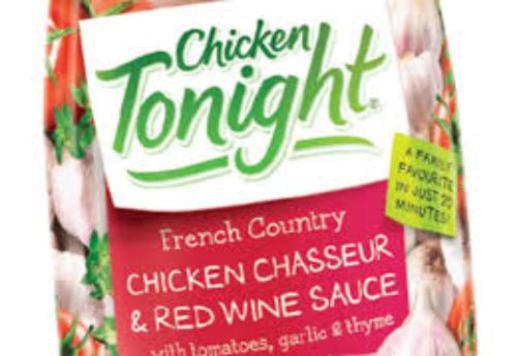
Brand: chicken tonight
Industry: Food